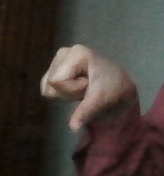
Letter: waw